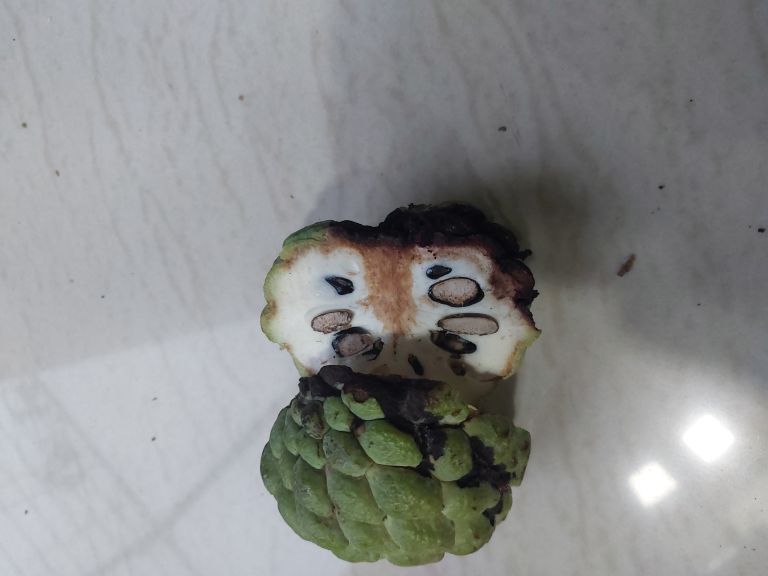
Disease label: Diplodia Rot